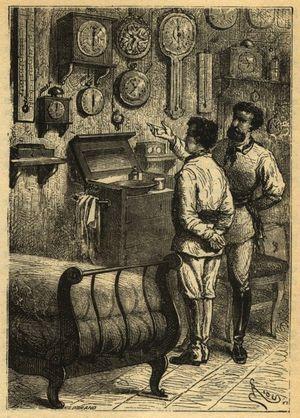
Un instrument de mesure est un dispositif destiné à obtenir expérimentalement des valeurs qu'on puisse attribuer à une grandeur.
Entre 1870 et la Première Guerre mondiale, l'Europe connaît une vague d'innovation exceptionnelle faisant suite à un siècle de poussée technologique. Cette synthèse créative, facilement perceptible par les contemporains, reste un tournant historique important dont l'ampleur n'est pas sans rappeler les bouleversements observés à la Renaissance. C'est l'époque de la foi dans le progrès, l'âge d'or des expositions universelles, de l'entrepreneuriat populaire et de l'internationalisation avant l'heure. Dans ce contexte de prospérité économique, la France et la ville lumière jouent un rôle particulier que viendront bientôt ruiner les deux guerres mondiales. Cette période d'expansion dans un climat d'insouciance, qui sera plus tard qualifiée de Belle Époque, est un tournant décisif vers la modernité.